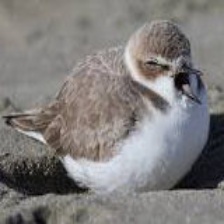
Species: SNOWY PLOVER
Scientific name: CHARADRIUS NIVOSUS